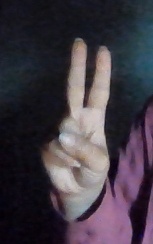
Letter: taa